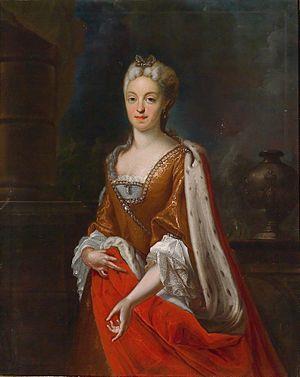
Cet article donne la liste des épouses des souverains de Bavière.
Marie-Amélie d'Autriche, née le 22 octobre 1701 à Vienne, morte le 11 décembre 1756 à Munich, fut impératrice du Saint-Empire, reine de Germanie et de Bohême et électrice de Bavière. Archiduchesse d'Autriche par sa naissance, elle est la fille de l'empereur Joseph Iᵉʳ et de l'impératrice Wilhelmine-Amélie de Brunswick-Lunebourg.
"Cette liste concerne les conjoints des souverains de Bohême. Toutes ont été des femmes et titrées reines, à l'exception de l'époux du ""roi"" de Bohême Marie-Thérèse d'Autriche, François Iᵉʳ du Saint-Empire. De ce fait, Marie-Thérèse demeure la seule reine régnante de Bohême.